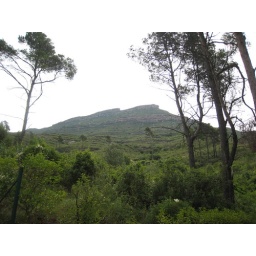
The mountain across from Montserrat, as viewed from the train station near its foot.